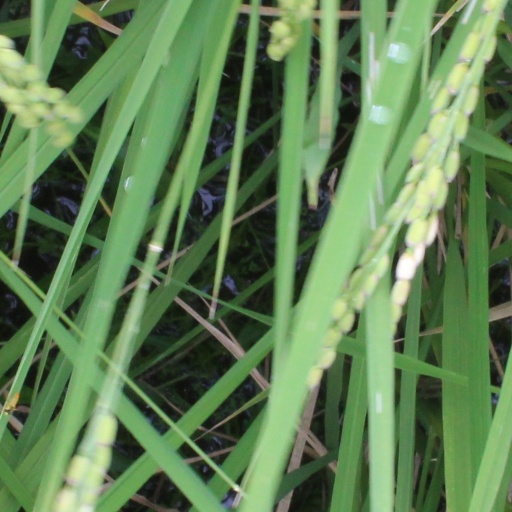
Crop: rice